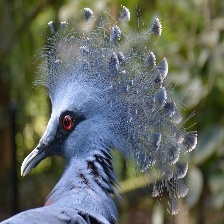
Species: VICTORIA CROWNED PIGEON
Scientific name: GOURA VICTORIA